Goldsmid baronets

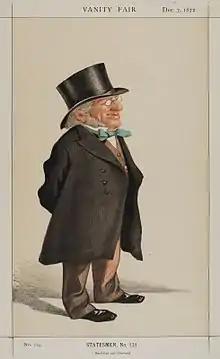
"Barrister and Baronet": Sir Francis Goldsmid as caricatured by James Tissot in Vanity Fair, December 1872

The Goldsmid Baronetcy, of St John's Lodge in the County of Surrey, was a title in the Baronetage of the United Kingdom. It was created on 15 October 1841 for Isaac Goldsmid, a financier and one of the leading figures in the Jewish emancipation in the United Kingdom. He was the first Jew to be created a baronet. He was succeeded by his son Francis Henry, 2nd Baronet the second Baronet. He was a barrister and sat as member of parliament for Reading. He was childless and was succeeded by his nephew Julian, the third Baronet. He was a barrister, businessman and Liberal politician. Julian Goldsmid had eight daughters but no sons and on his death in 1896 the title became extinct.